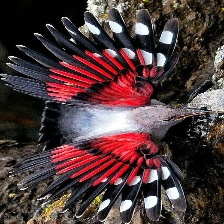
Species: WALL CREAPER
Scientific name: TICHODROMA MURARIA